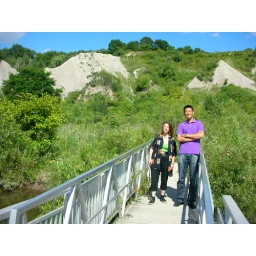
The bridge is over sewage. Scarborough Buffs is a water recycling station...